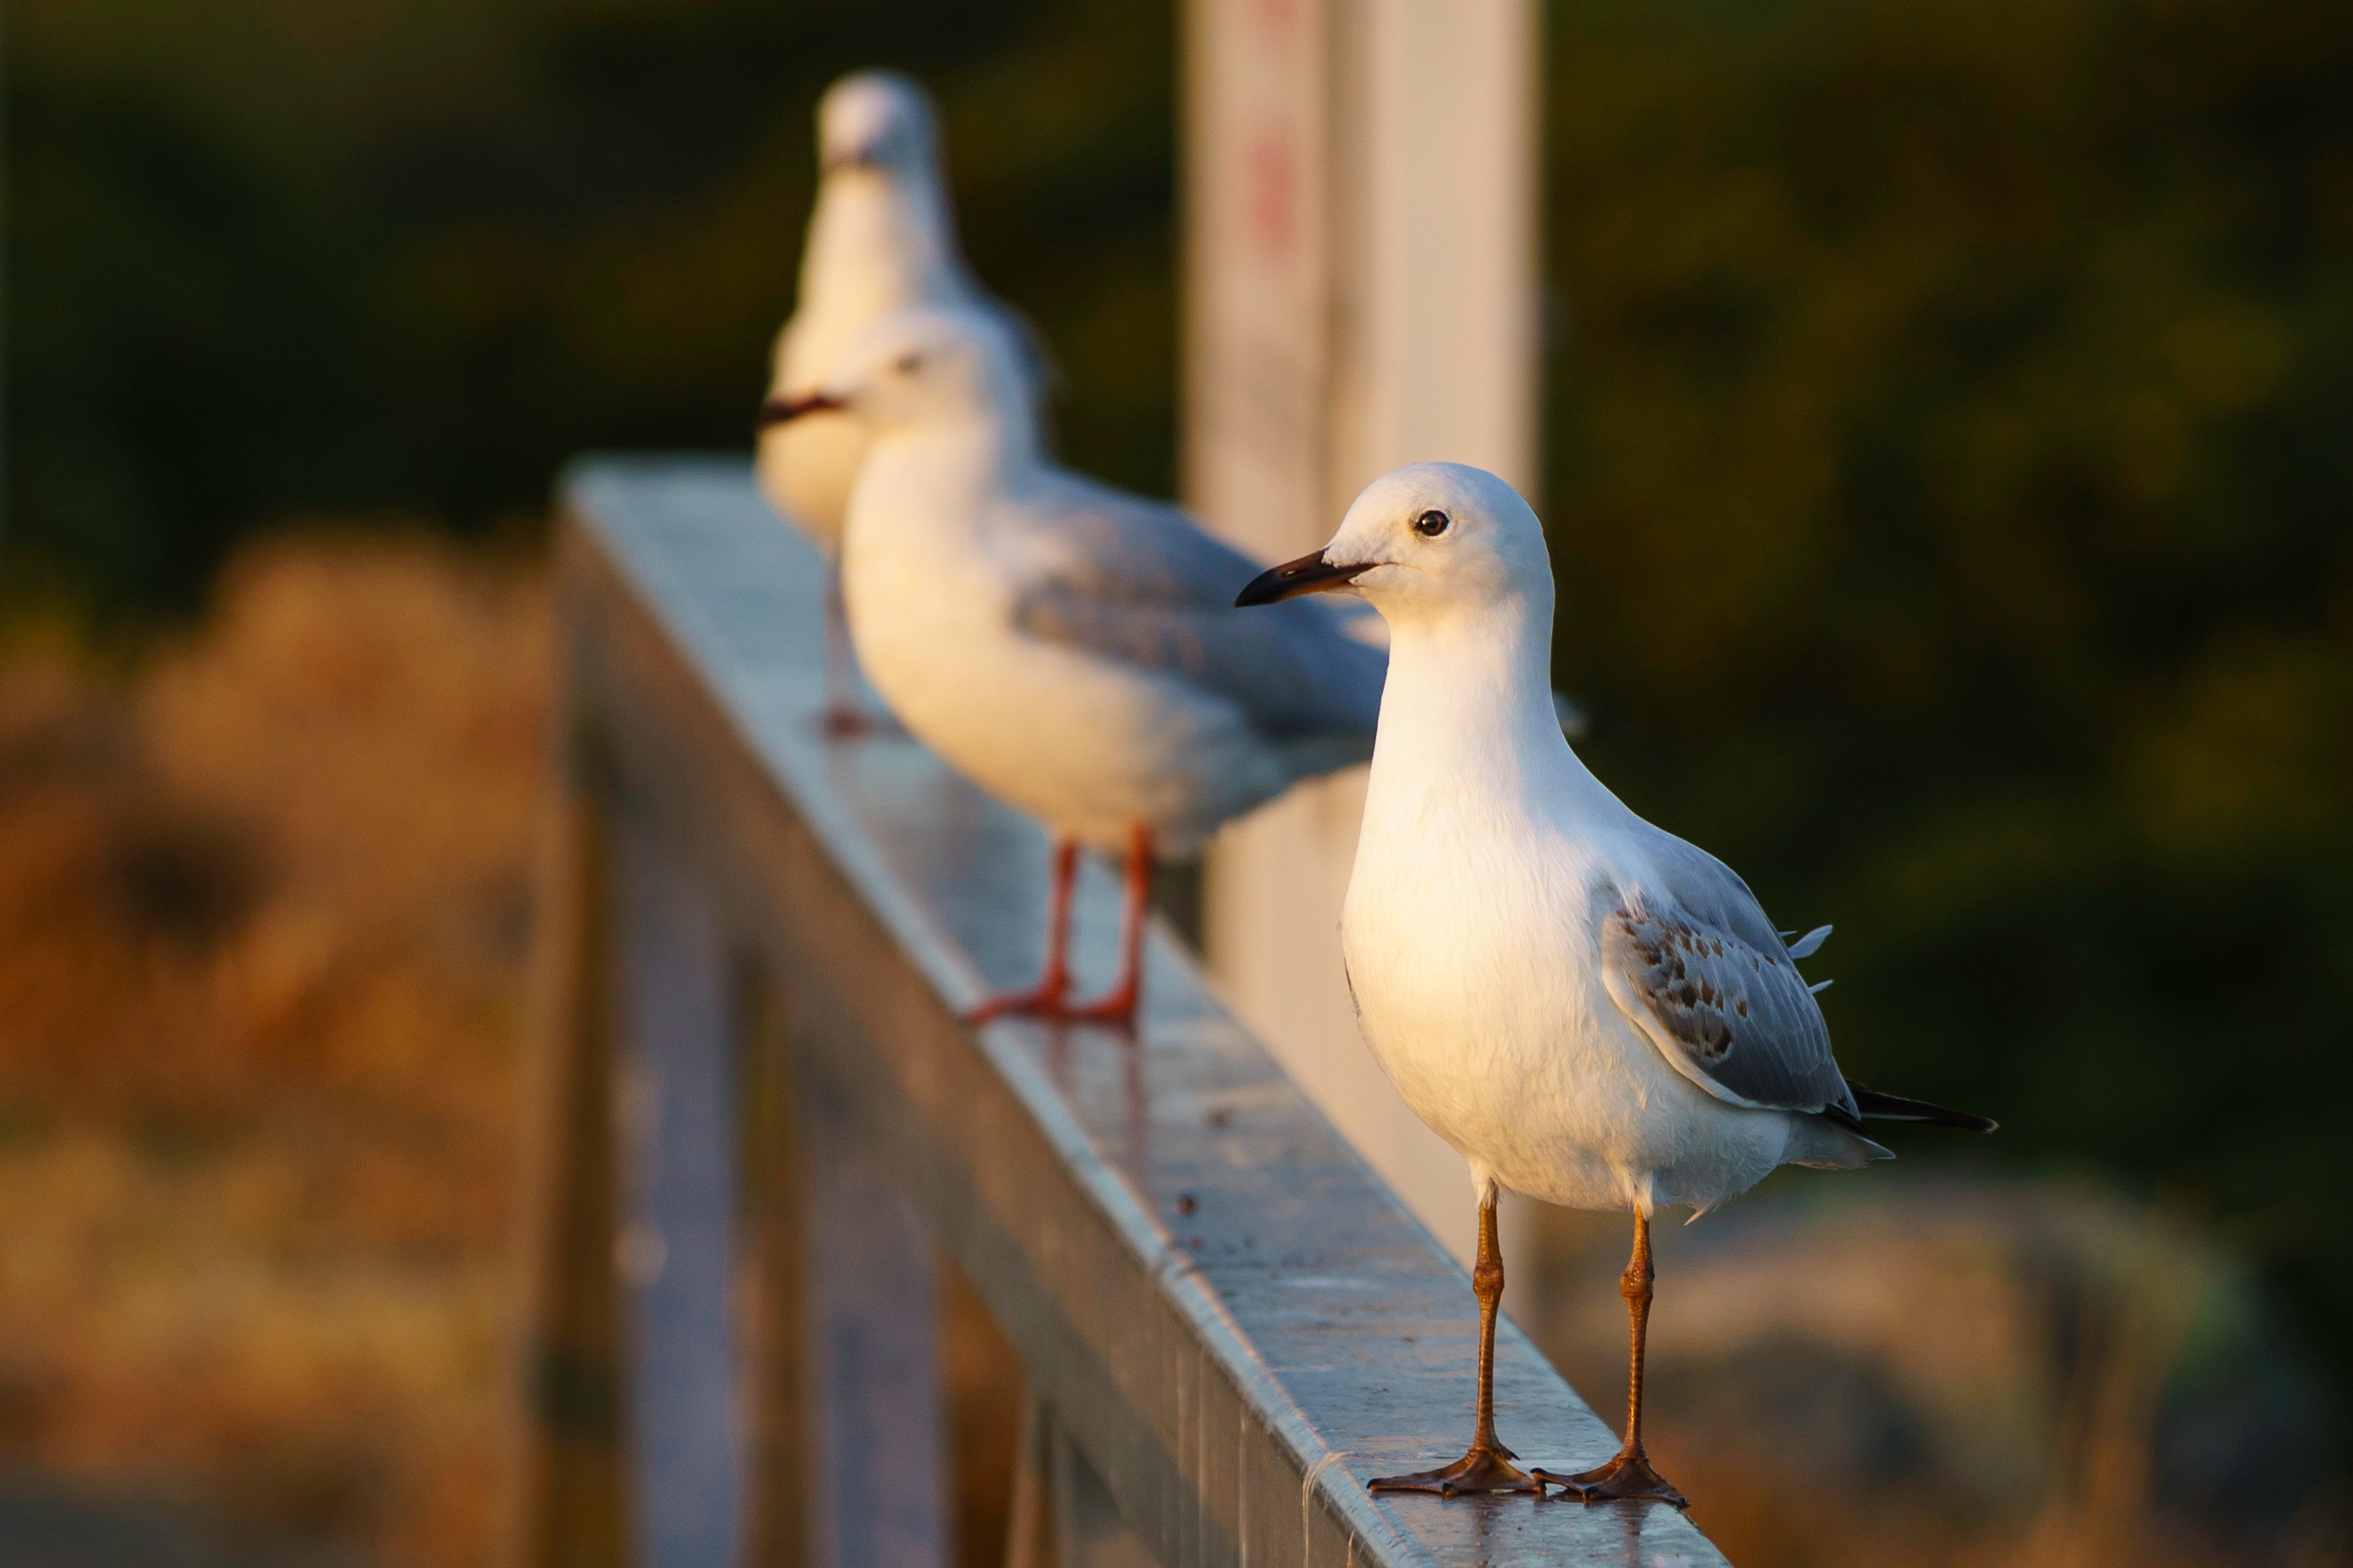
nature, bird, seabird, wildlife, gull, beak, fauna, vertebrate, charadriiformes